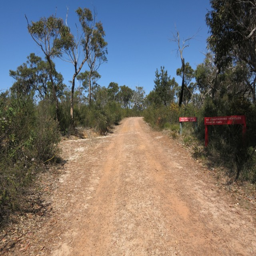
dirt road to the middle of nowhere